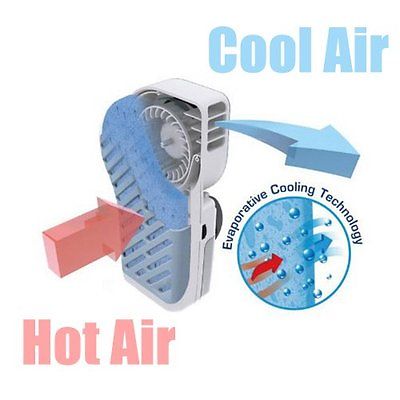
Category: fan